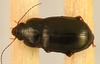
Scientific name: Amara quenseli
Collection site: Niwot Ridge NEON (NIWO), plot NIWO_013